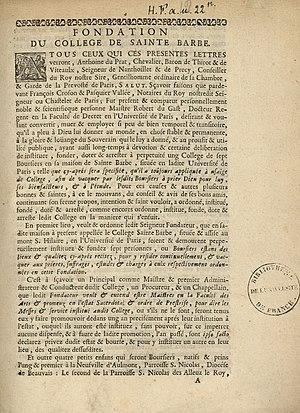
Monographie imprimée, dans un recueil de 17 pièces imprimées.
Le collège Sainte-Barbe était un établissement scolaire parisien fondé en 1460 sur la montagne Sainte-Geneviève et situé rue Valette. Il était jusqu'en juin 1999, date de sa fermeture, le plus « vieux » collège de Paris. Ses bâtiments, construits par Ernest Lheureux et réhabilités par Antoine Stinco, accueillent depuis février 2009 une bibliothèque universitaire.